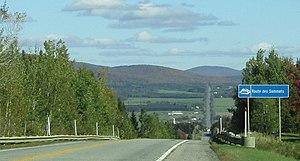
Début de la route des sommets près de La patrie.
La route des Sommets est une route touristique de la région touristique des Cantons-de-l'Est au Québec. Les paysages de cette région se démarquent avec ses hautes chaînes de montagnes et les lacs qui les entourent. La route des sommets est aménagée sur 157 kilomètres et traverse 15 communautés. Son altitude peut varier entre 800 mètres et 1 200 mètres.